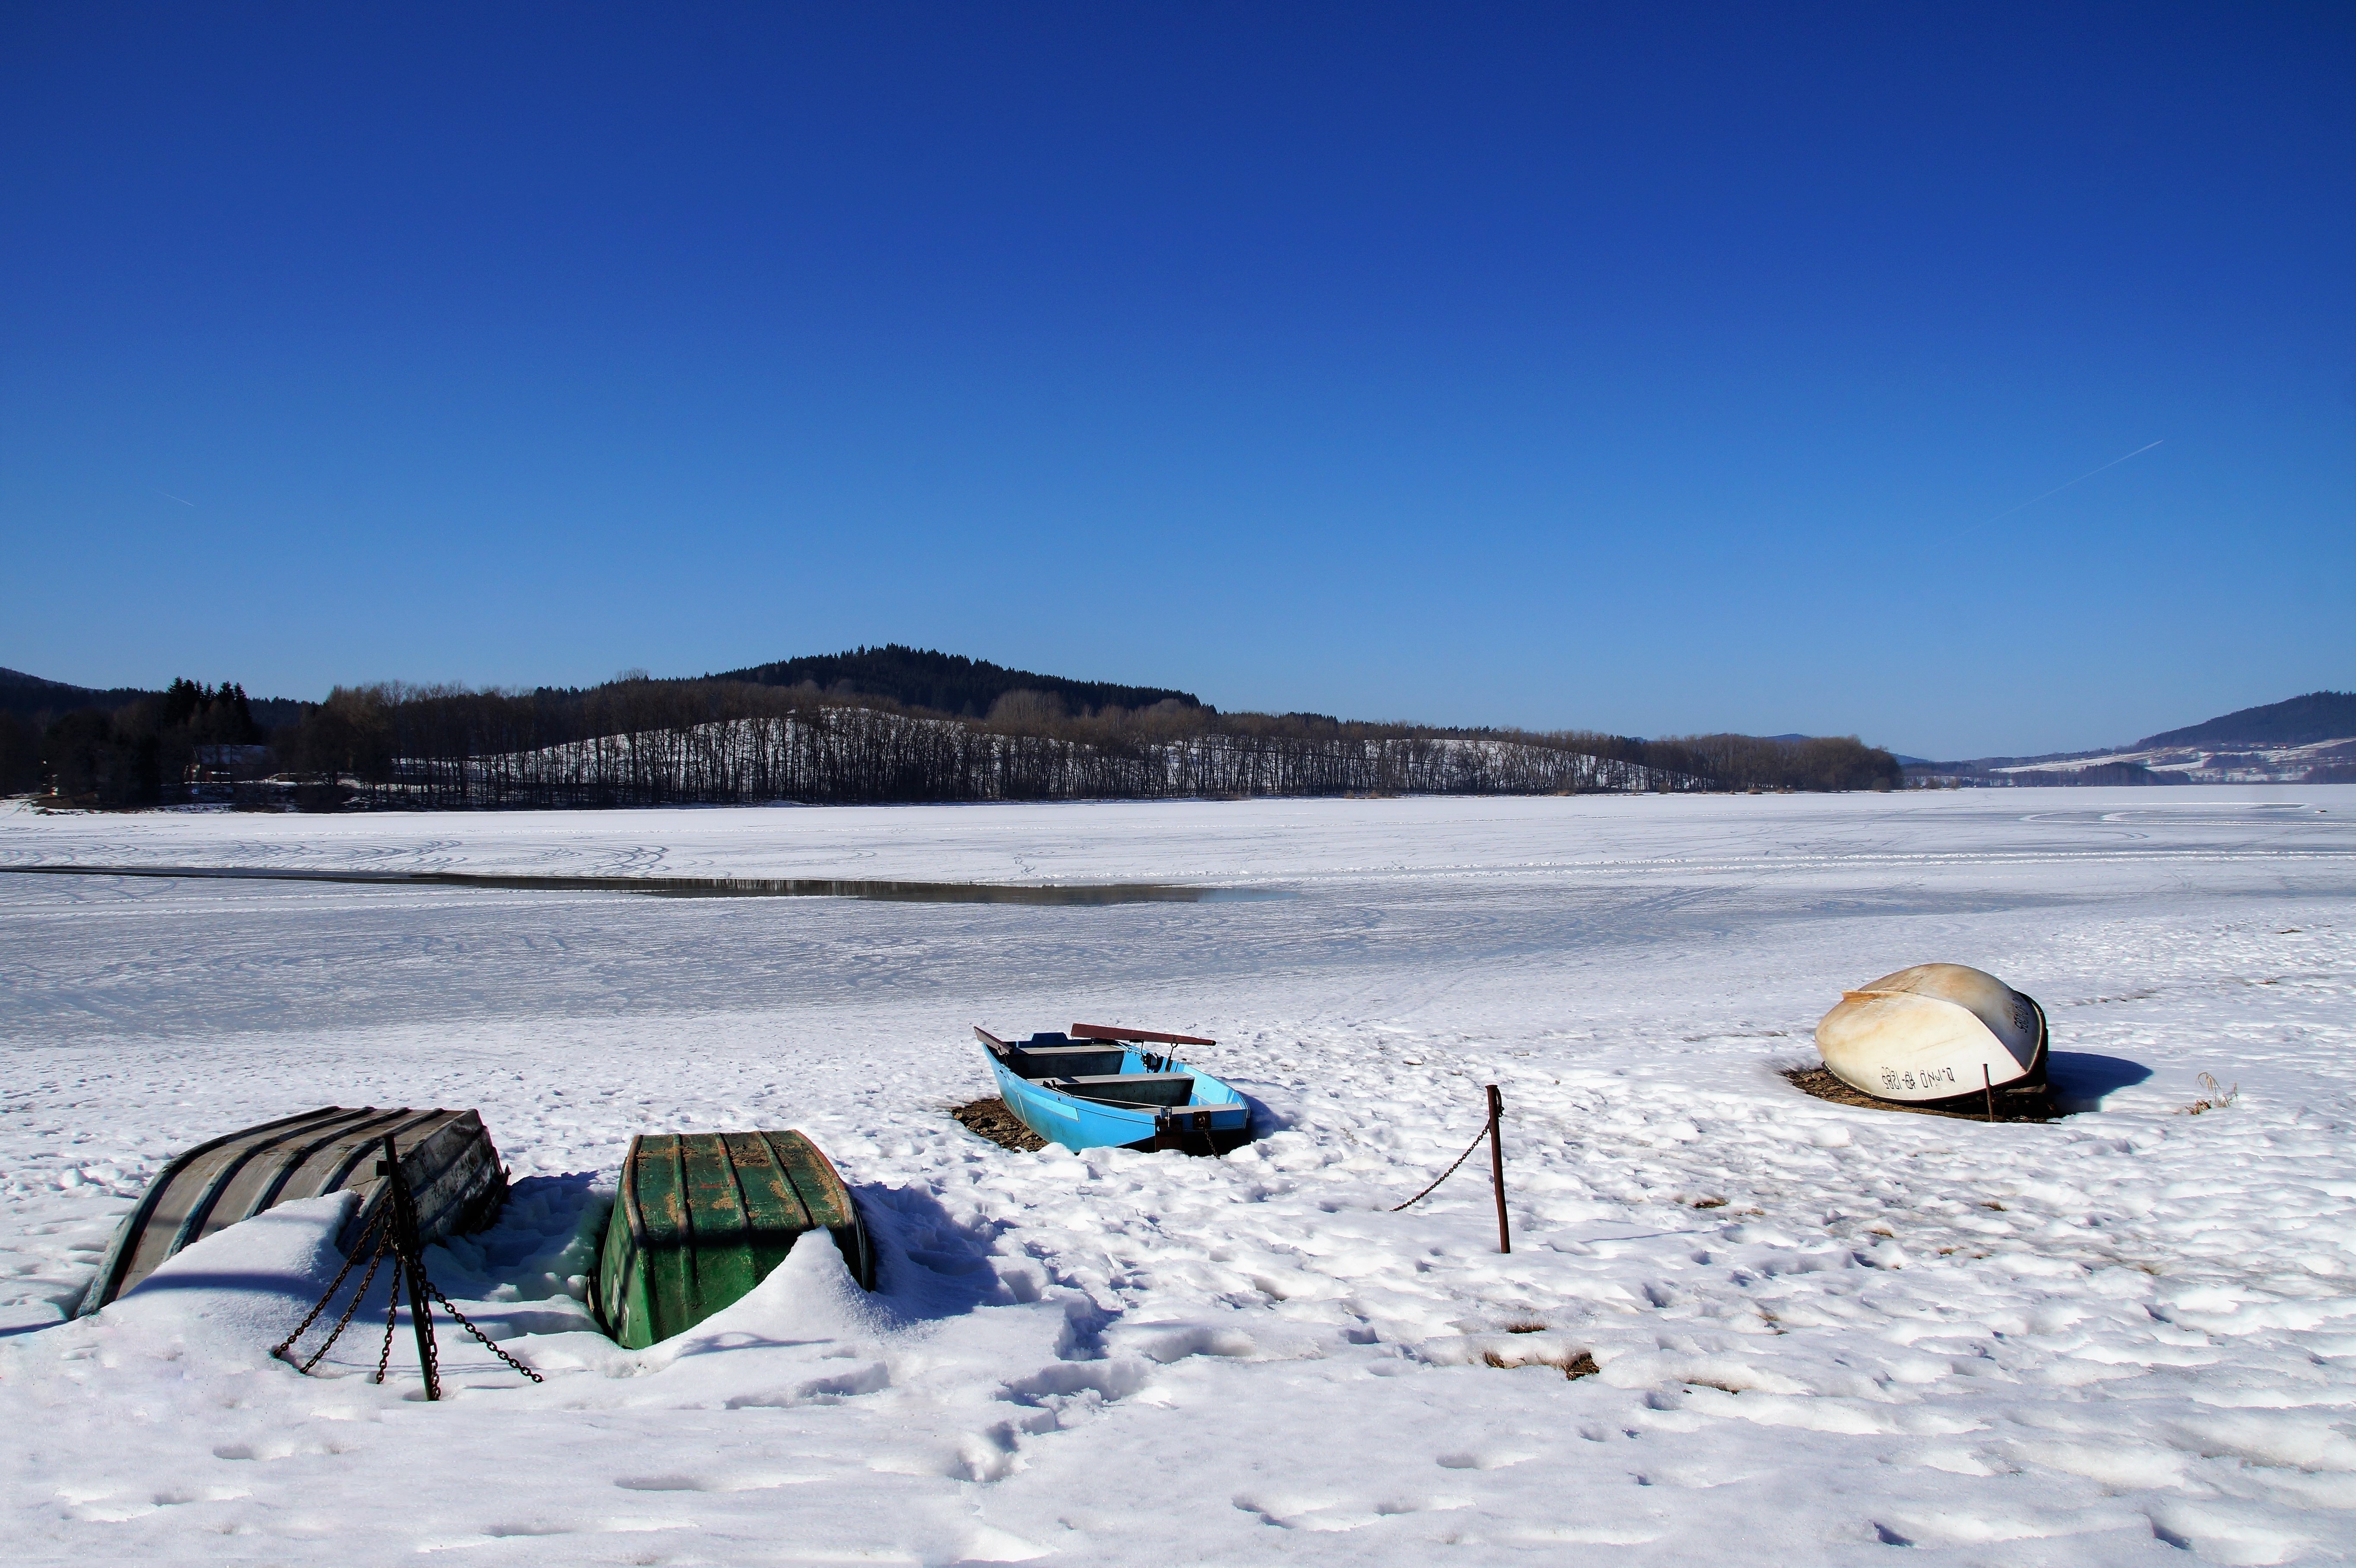
sea, mountain, snow, winter, boat, rowboat, lake, ice, vehicle, weather, arctic, season, frozen lake, winter sport, bank, boats, barge, arctic ocean, punts, on dry land, pulled up on the shore